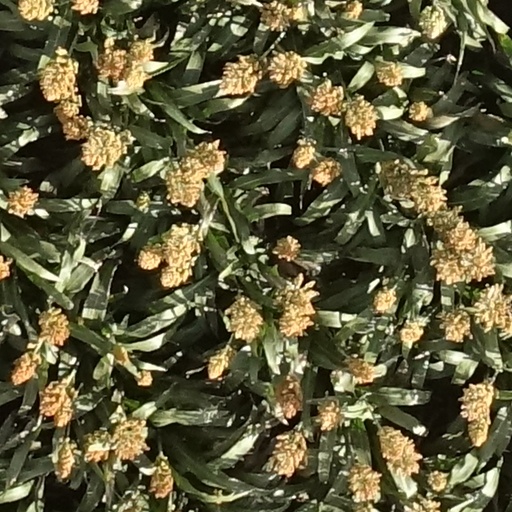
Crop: sorghum